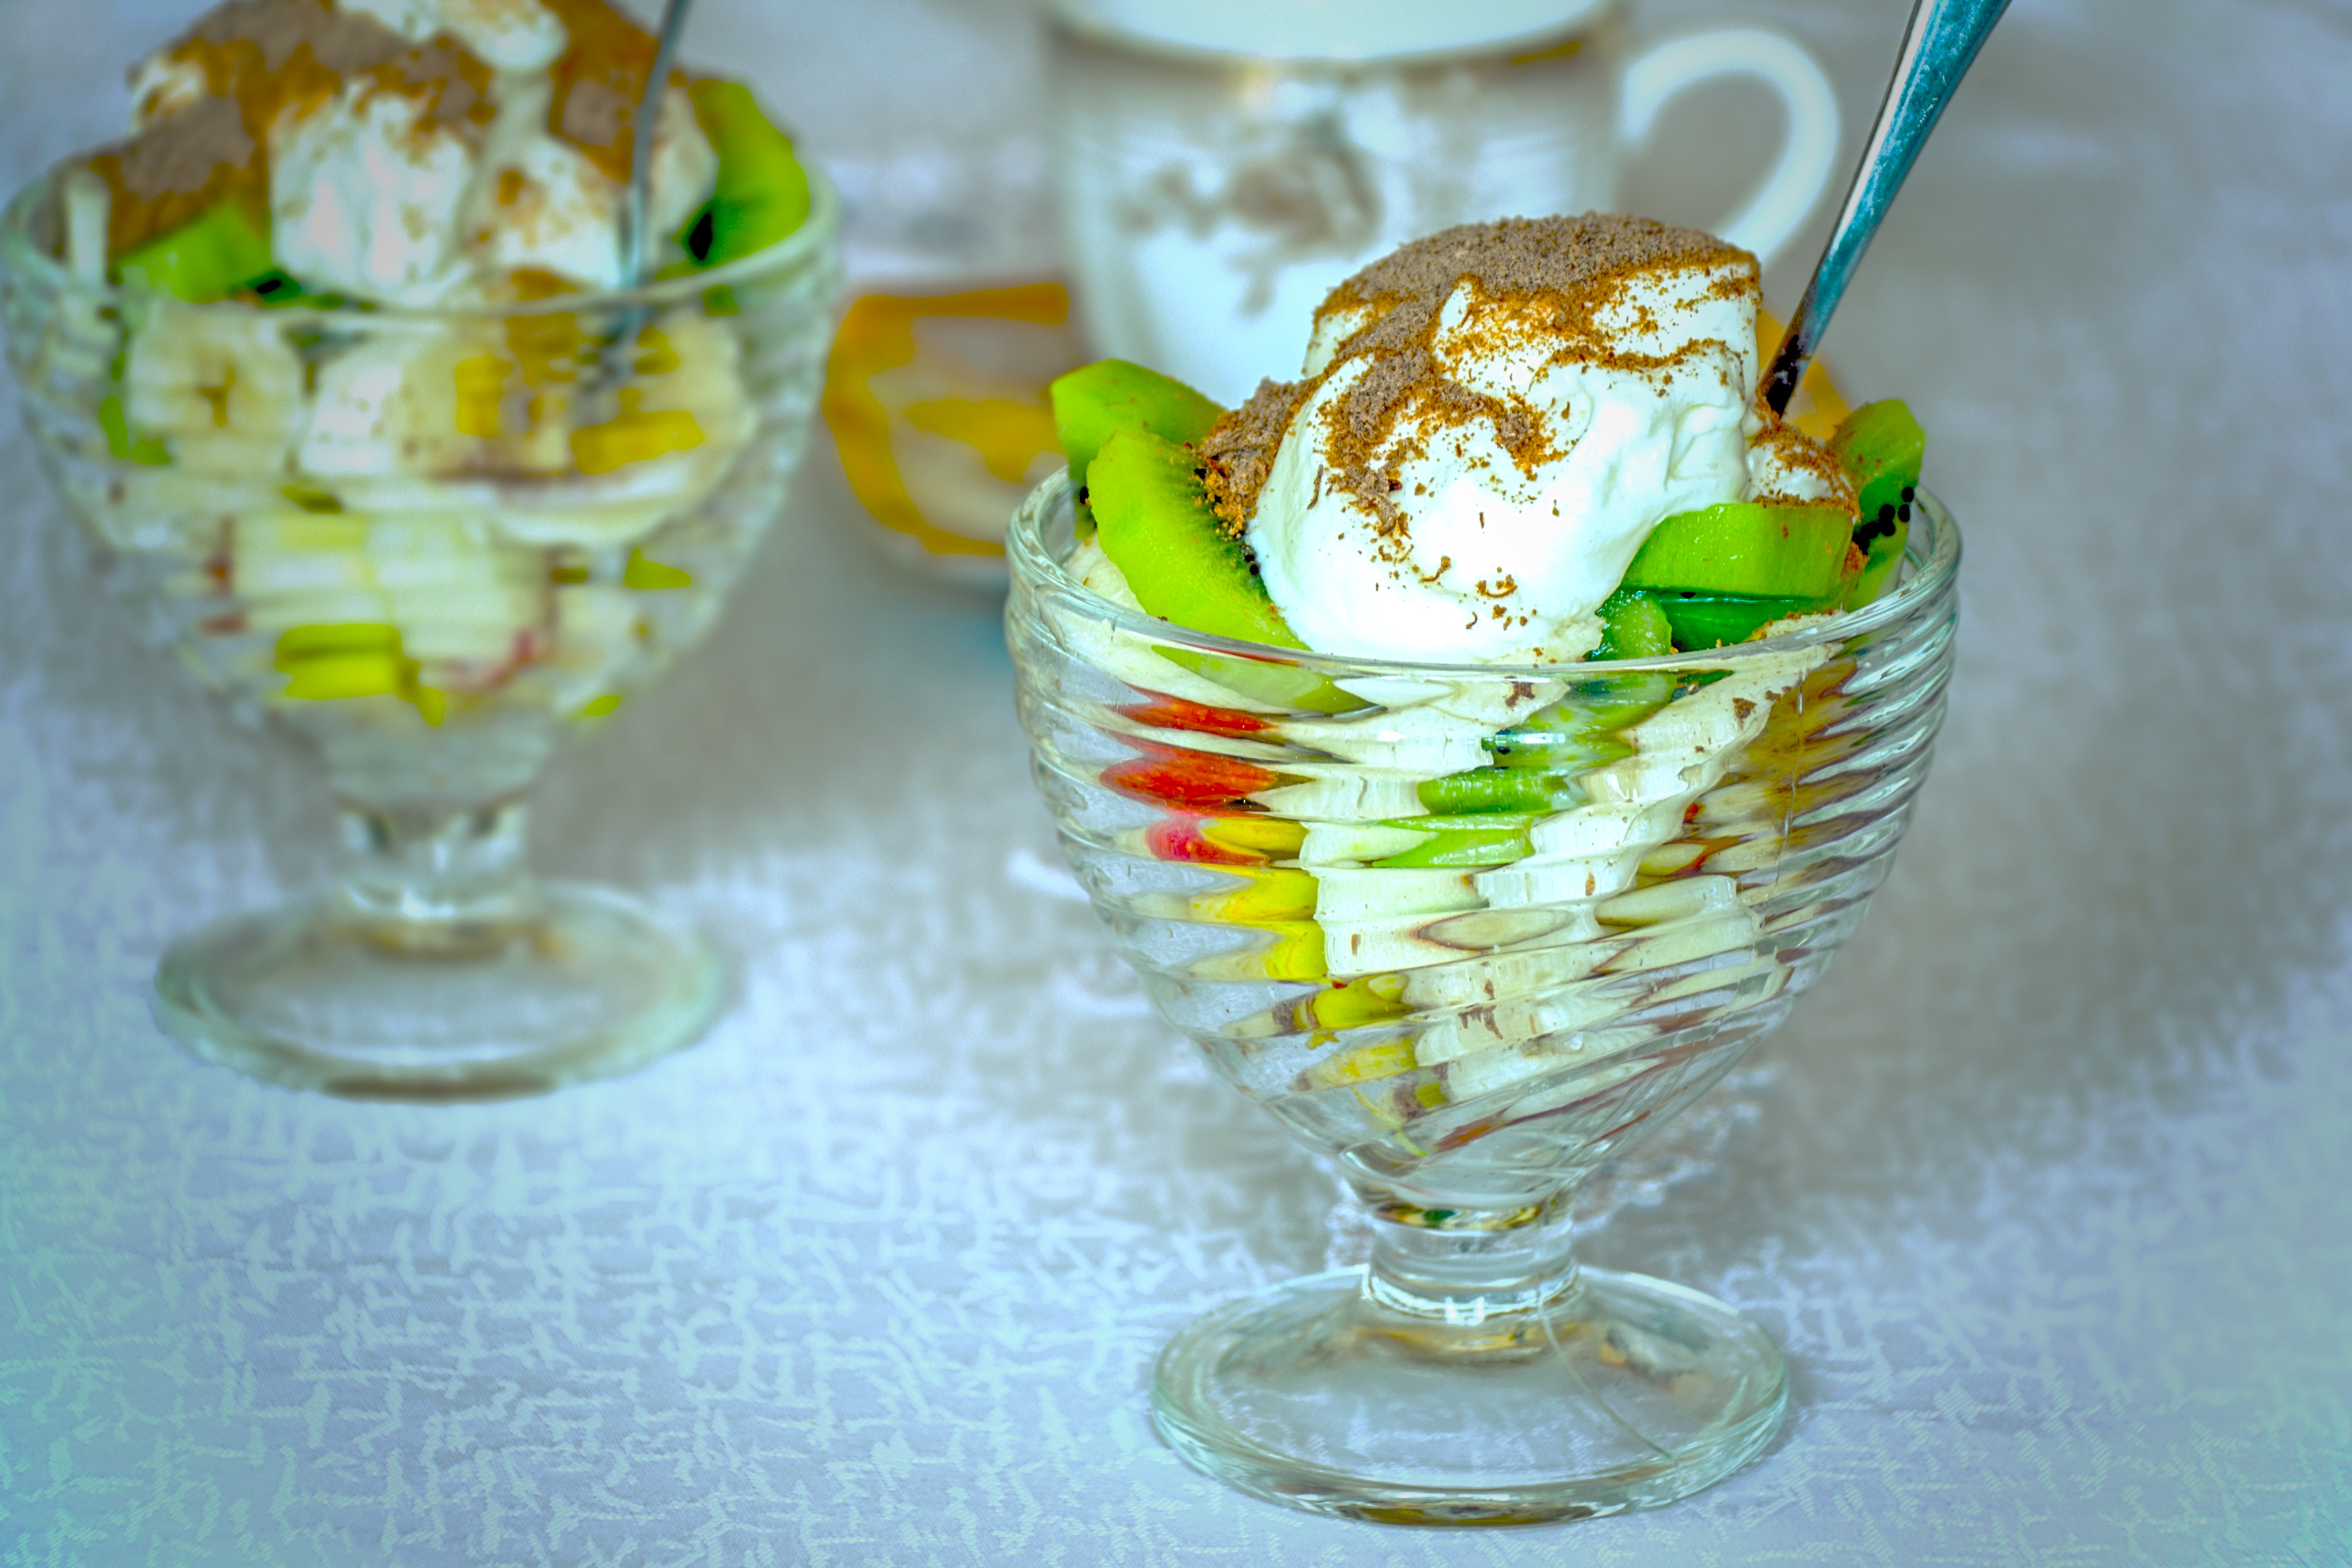
apple, fruit, dish, meal, food, produce, kitchen, child, banana, breakfast, chocolate, pear, ice cream, dessert, cuisine, dairy product, pineapple, sweet dish, kiwi, whipped cream, eating, sweets, citrus, flowering plant, parfait, sundae, sweet snacks a healthy delicacy